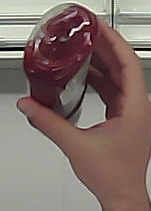
Product: heinz_ketchup